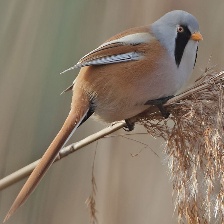
Species: BEARDED REEDLING
Scientific name: PANURUS BIARMICUS